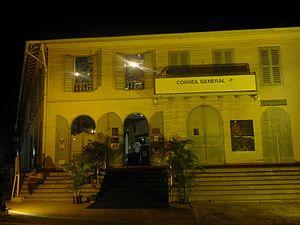
Entrée principale du musée lors de la Nuit des musées le samedi 18 mai 2013
Le musée départemental Alexandre-Franconie est un « Musée de France » situé à Cayenne en Guyane. Il présente des collections diverses dans les domaines de l'histoire naturelle, de l'archéologie, de l'ethnographie et de l'histoire locale. C'est un musée de type colonial comme il en a été créé dans le monde entier au cours du XIXᵉ siècle.